Sky position (RA, Dec in degrees): 203.435, 18.367
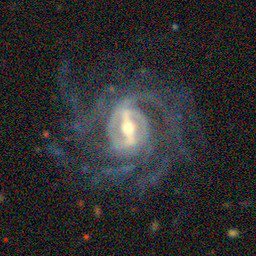
Galaxy morphology: Barred Spiral Galaxies